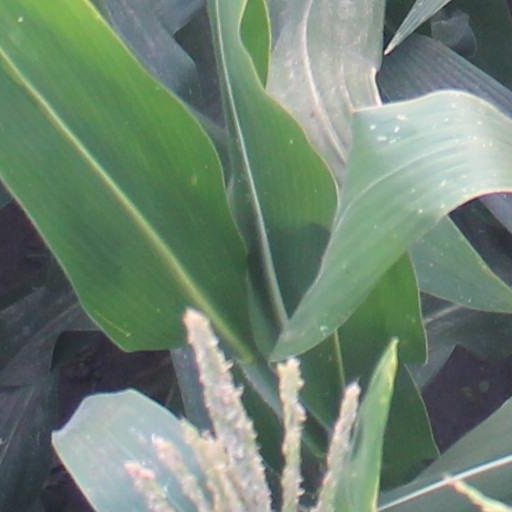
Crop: maize; corn